Thiers ramparts

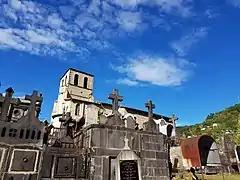
Saint-Jean du Passet church and cemetery in August 2020.

In the 11th century, the initial fortification was constructed, encompassing both the feudal castle and the Saint-Genès church. Two Romanesque gates were built in this initial wall, allowing passage to the path that led to the town. During the 15th century, it was designated as the "wall of the Palace of Chastel." The primary thoroughfare of this inaugural district of the city is named in commemoration of this structure; it is currently known as the "Rue du Palais," although it should be referred to as the "Rue du Palais du Chastel."